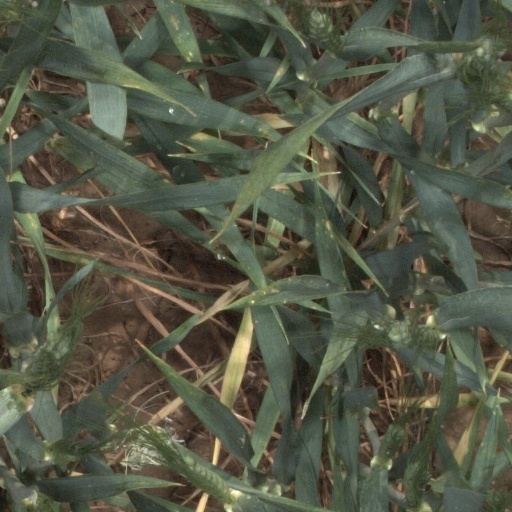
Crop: wheat